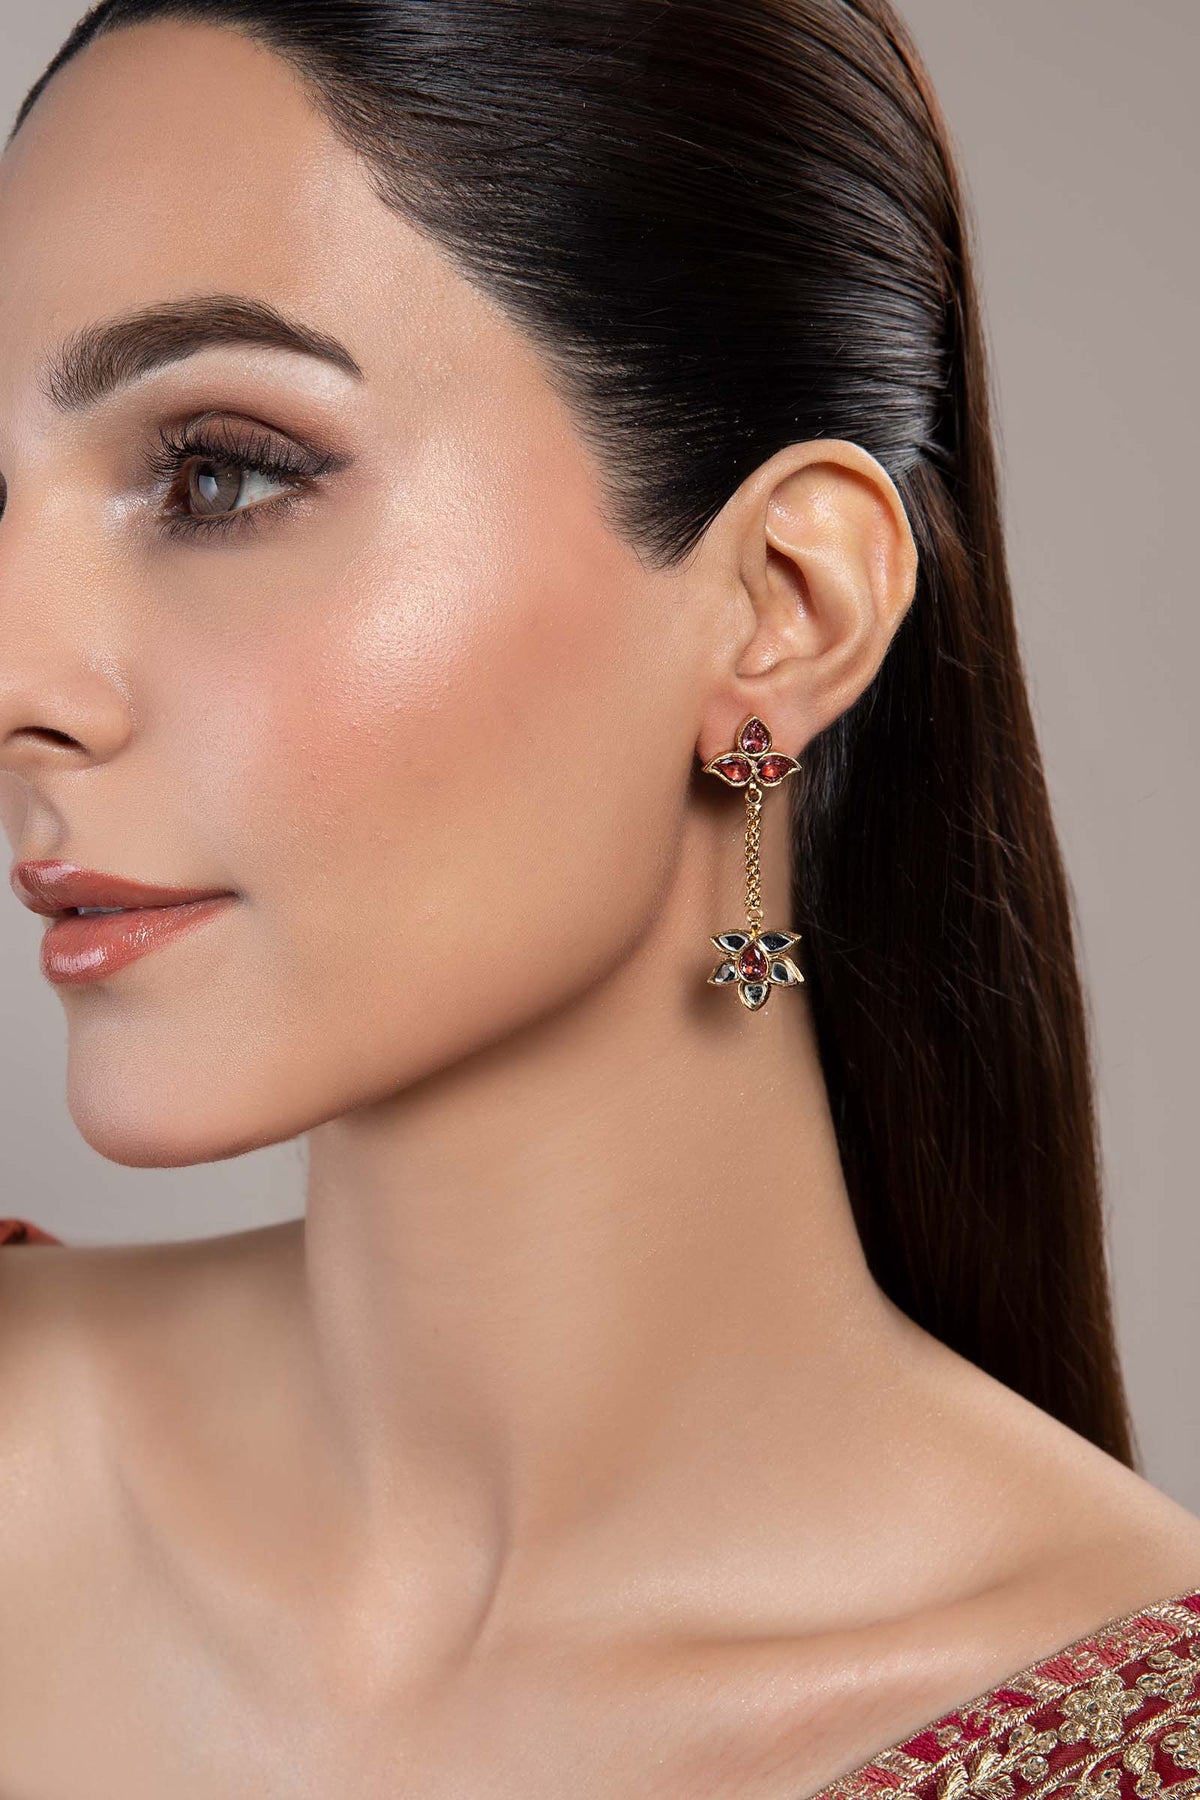
burgundy red karigra earring